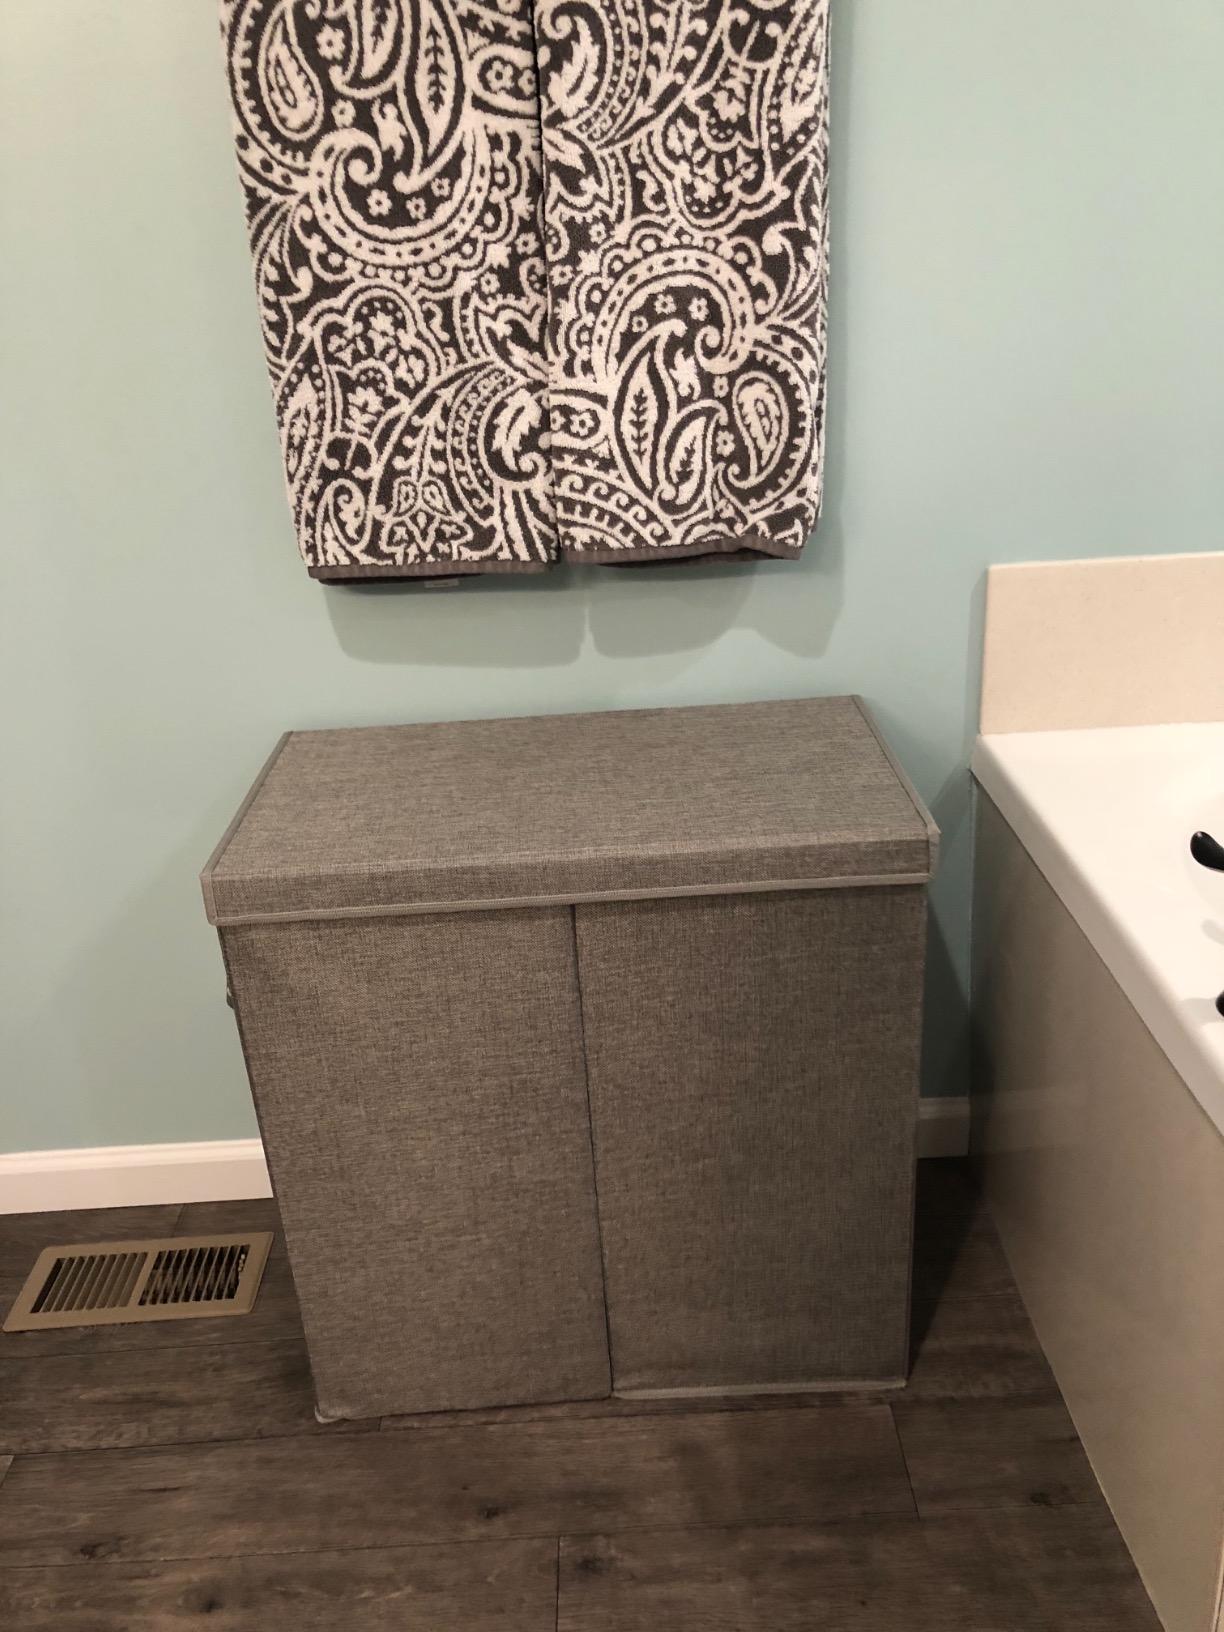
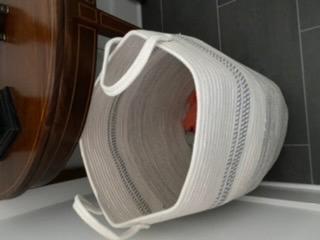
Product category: items_hamper
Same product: no